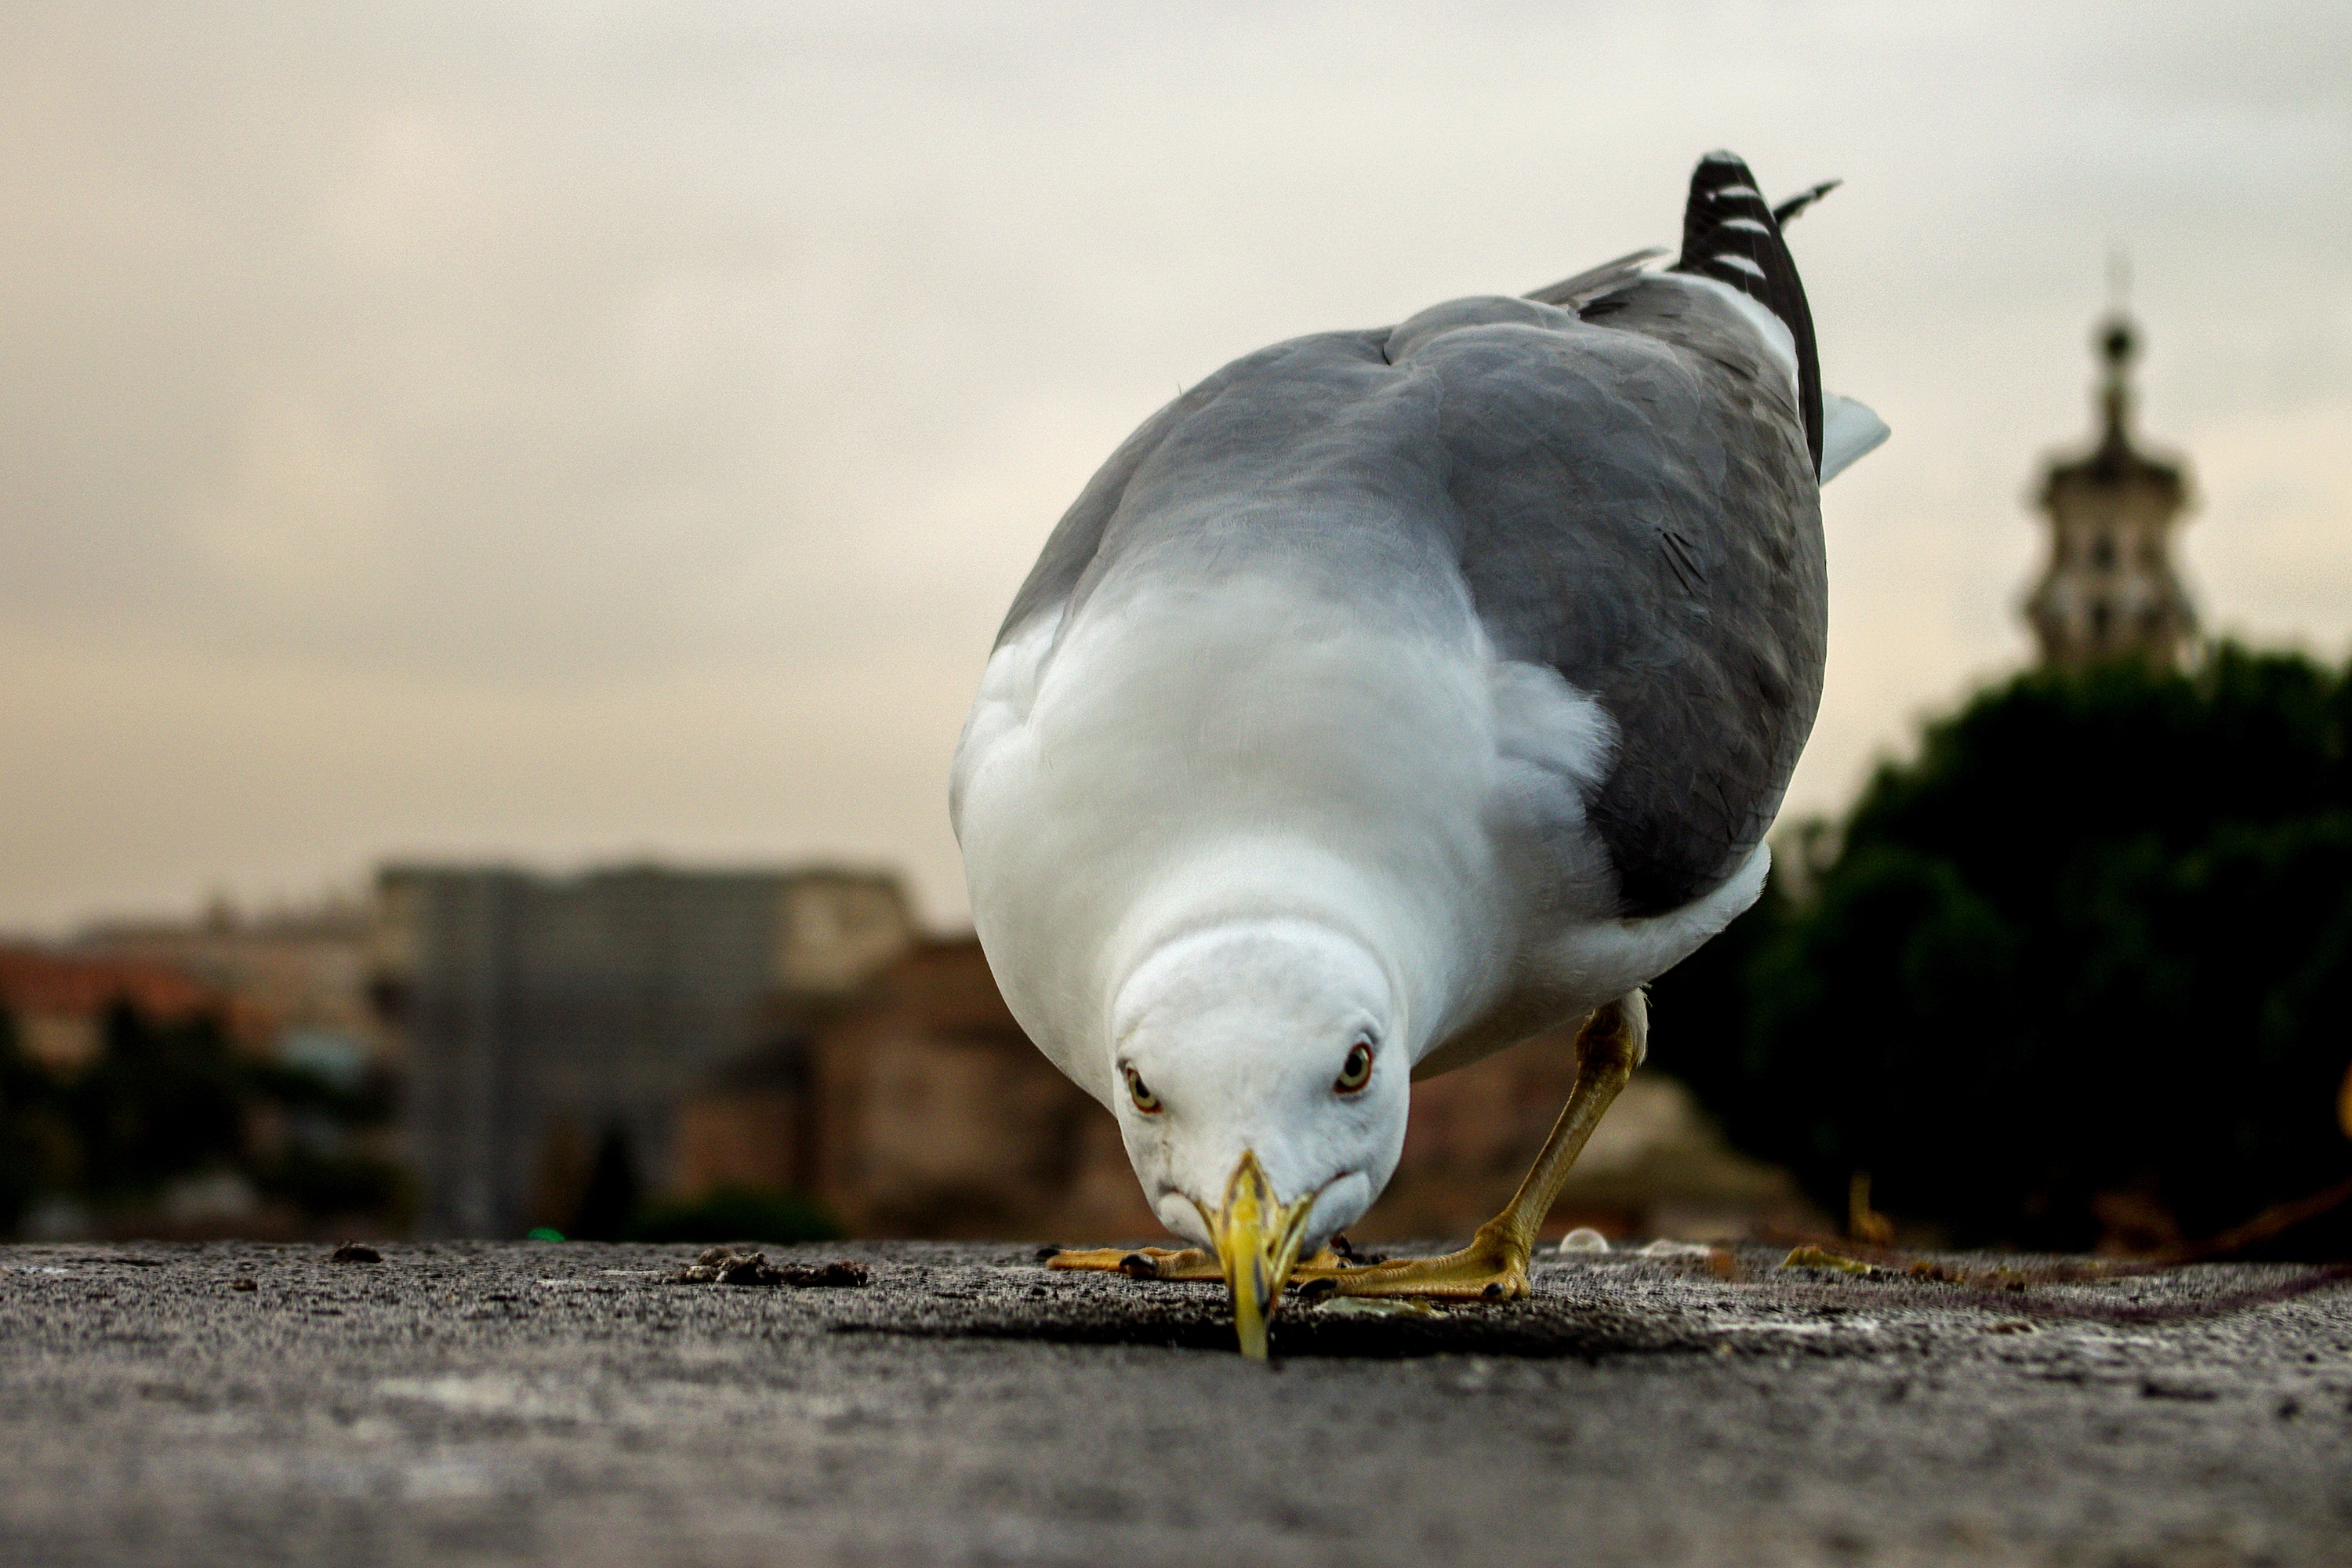
nature, bird, sky, seabird, seagull, wildlife, gull, beak, flight, feather, fauna, sea bird, rome, vertebrate, ali, sea birds, charadriiformes, pigeons and doves